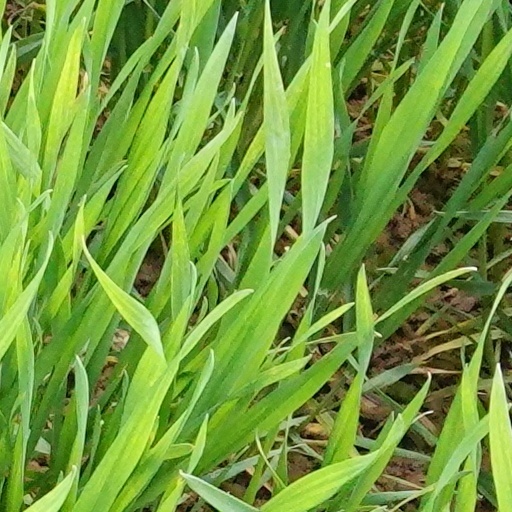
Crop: wheat